Joseph McCarthy

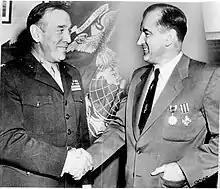
McCarthy receiving his DFC and Air Medal from Colonel John R. Lanigan, commanding officer of Fifth Marine Reserve District, December 1952

He served as an intelligence briefing officer for a dive bomber squadron VMSB-235 in the Solomon Islands and Bougainville for 30 months (August 1942 – February 1945), and held the rank of captain at the time he resigned his commission in April 1945. He volunteered to fly twelve combat missions as a gunner-observer. These missions were generally safe, and after one where he was allowed to shoot as much ammunition as he wanted, mainly at coconut trees, he acquired the nickname "Tail-Gunner Joe". McCarthy remained in the Marine Corps Reserve after the war, attaining the rank of lieutenant colonel.